Horses in Togo

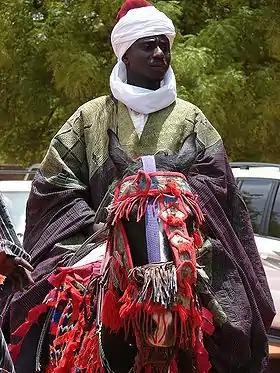
Rider dressed as a Semassi warrior during the Adossa festival (or knife festival) in Sokodé

The German explorer and journalist Hugo Zöller, who visited Togo in 1884, noted the absence of the use of pack horses (contrary to what he had observed in North Africa), which is why the goods were essentially carried by men. In the localities under the German protectorate that he visited, he pointed out that "One finds neither cattle nor horses. Our domestic animals are just pigs, sheep, goats, chickens and, from time to time, skinny dogs".